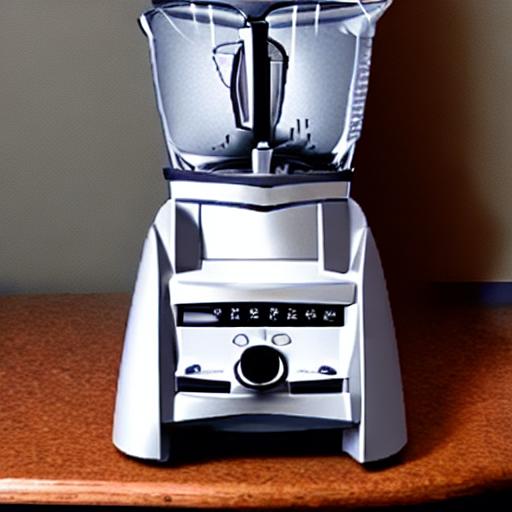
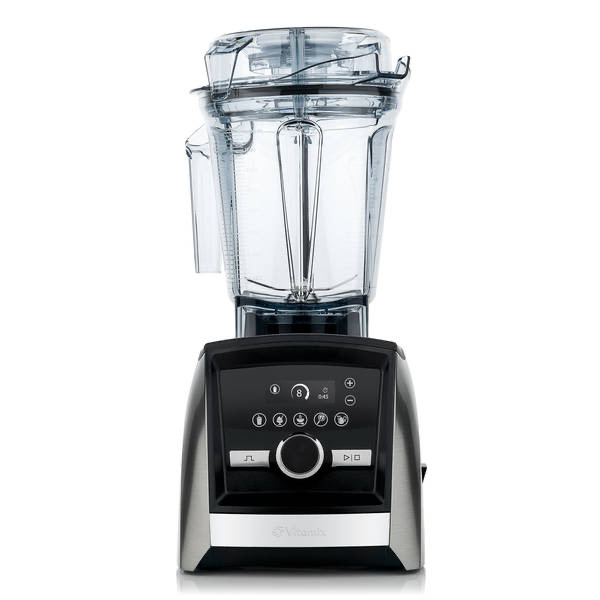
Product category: items_blender
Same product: no